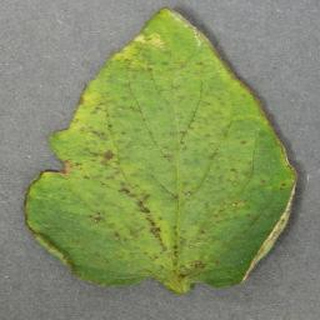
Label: tomato_bacterial_spot